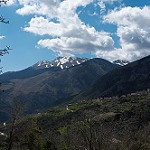
Scene: Outdoor